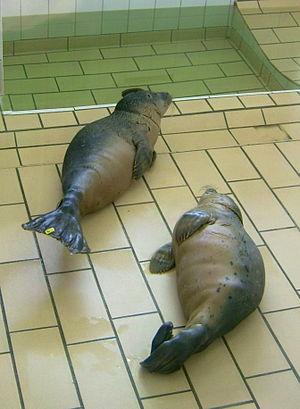
Phoques communs (Phoca vitulina) sur banc de sable, face à l'ile de Baltrum (Basse-Saxe, Allemagne)